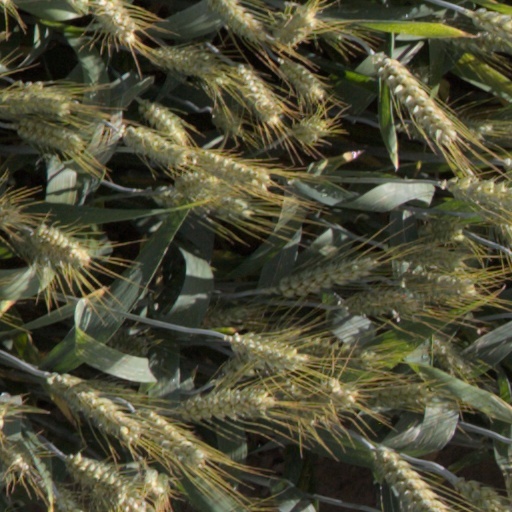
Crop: wheat